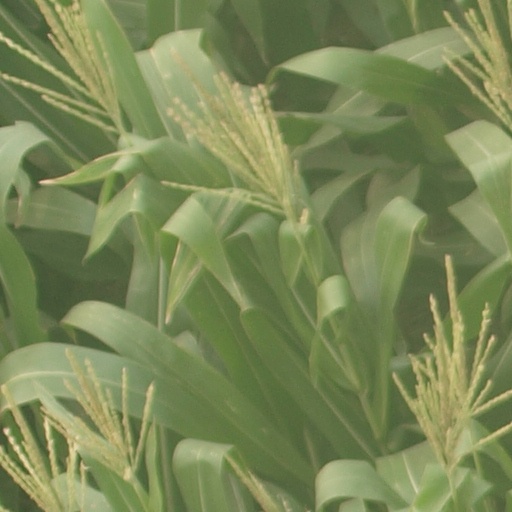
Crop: maize; corn